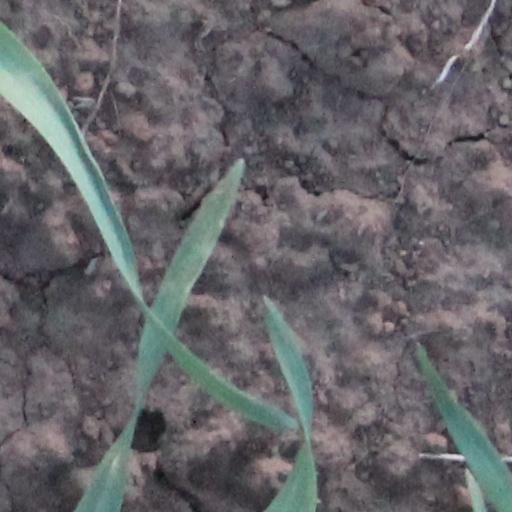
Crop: wheat